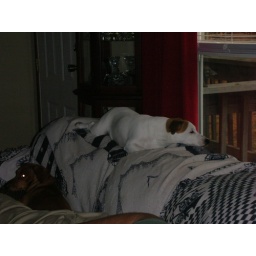
My Mylie girl in her favorite place, on the back of the couch looking out the window.